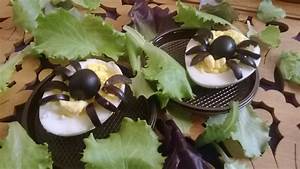
Label: ragno